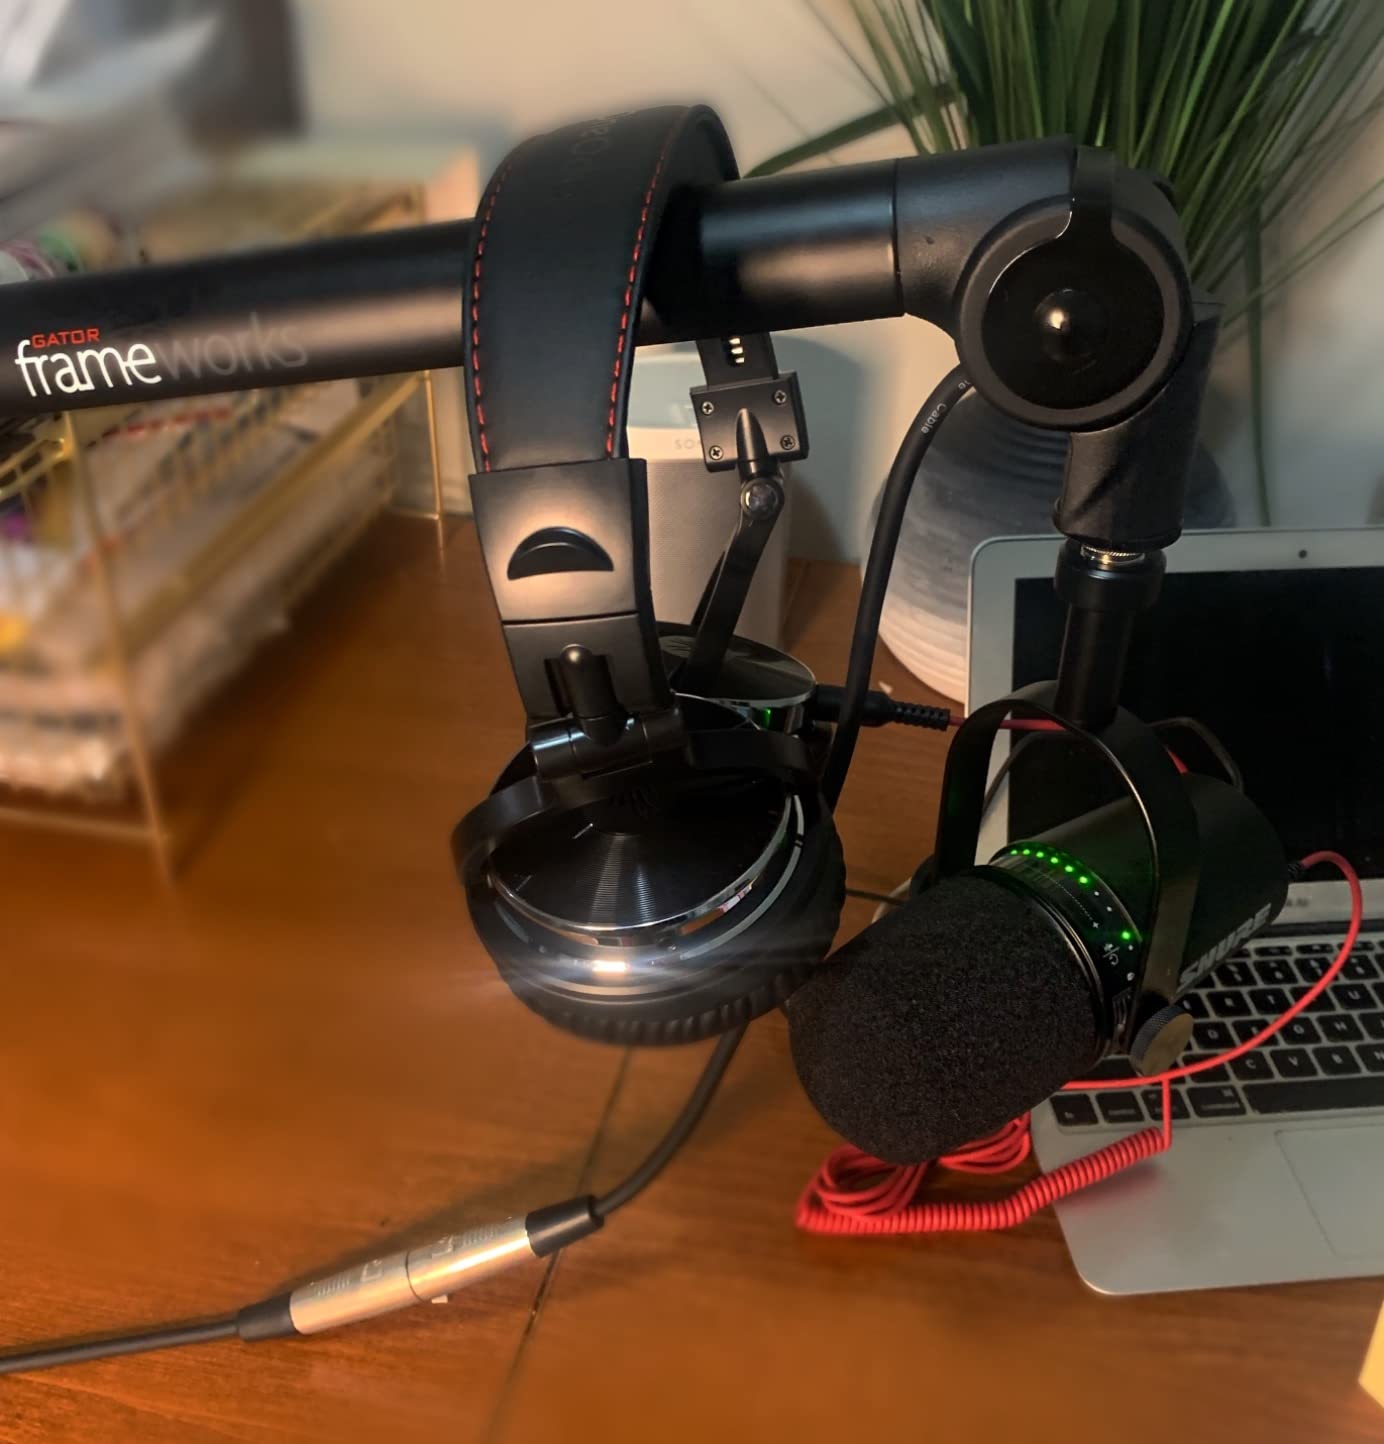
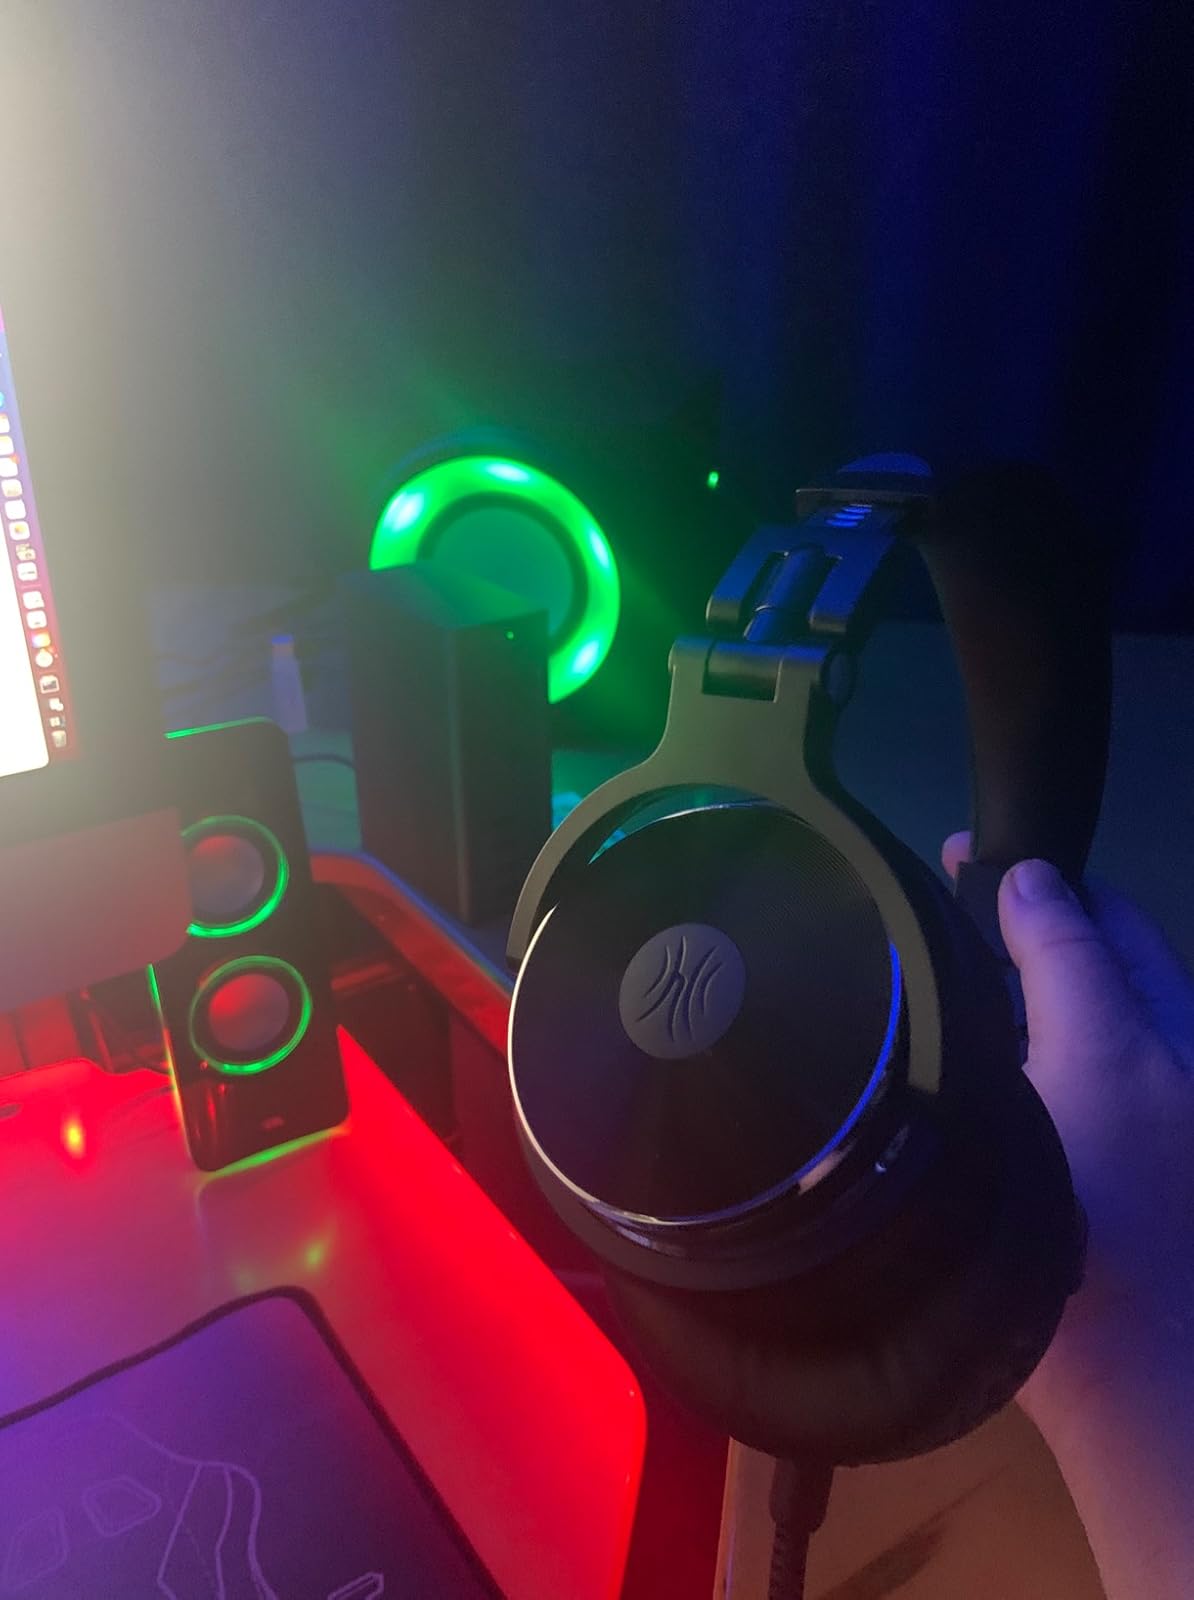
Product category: headphones
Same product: yes